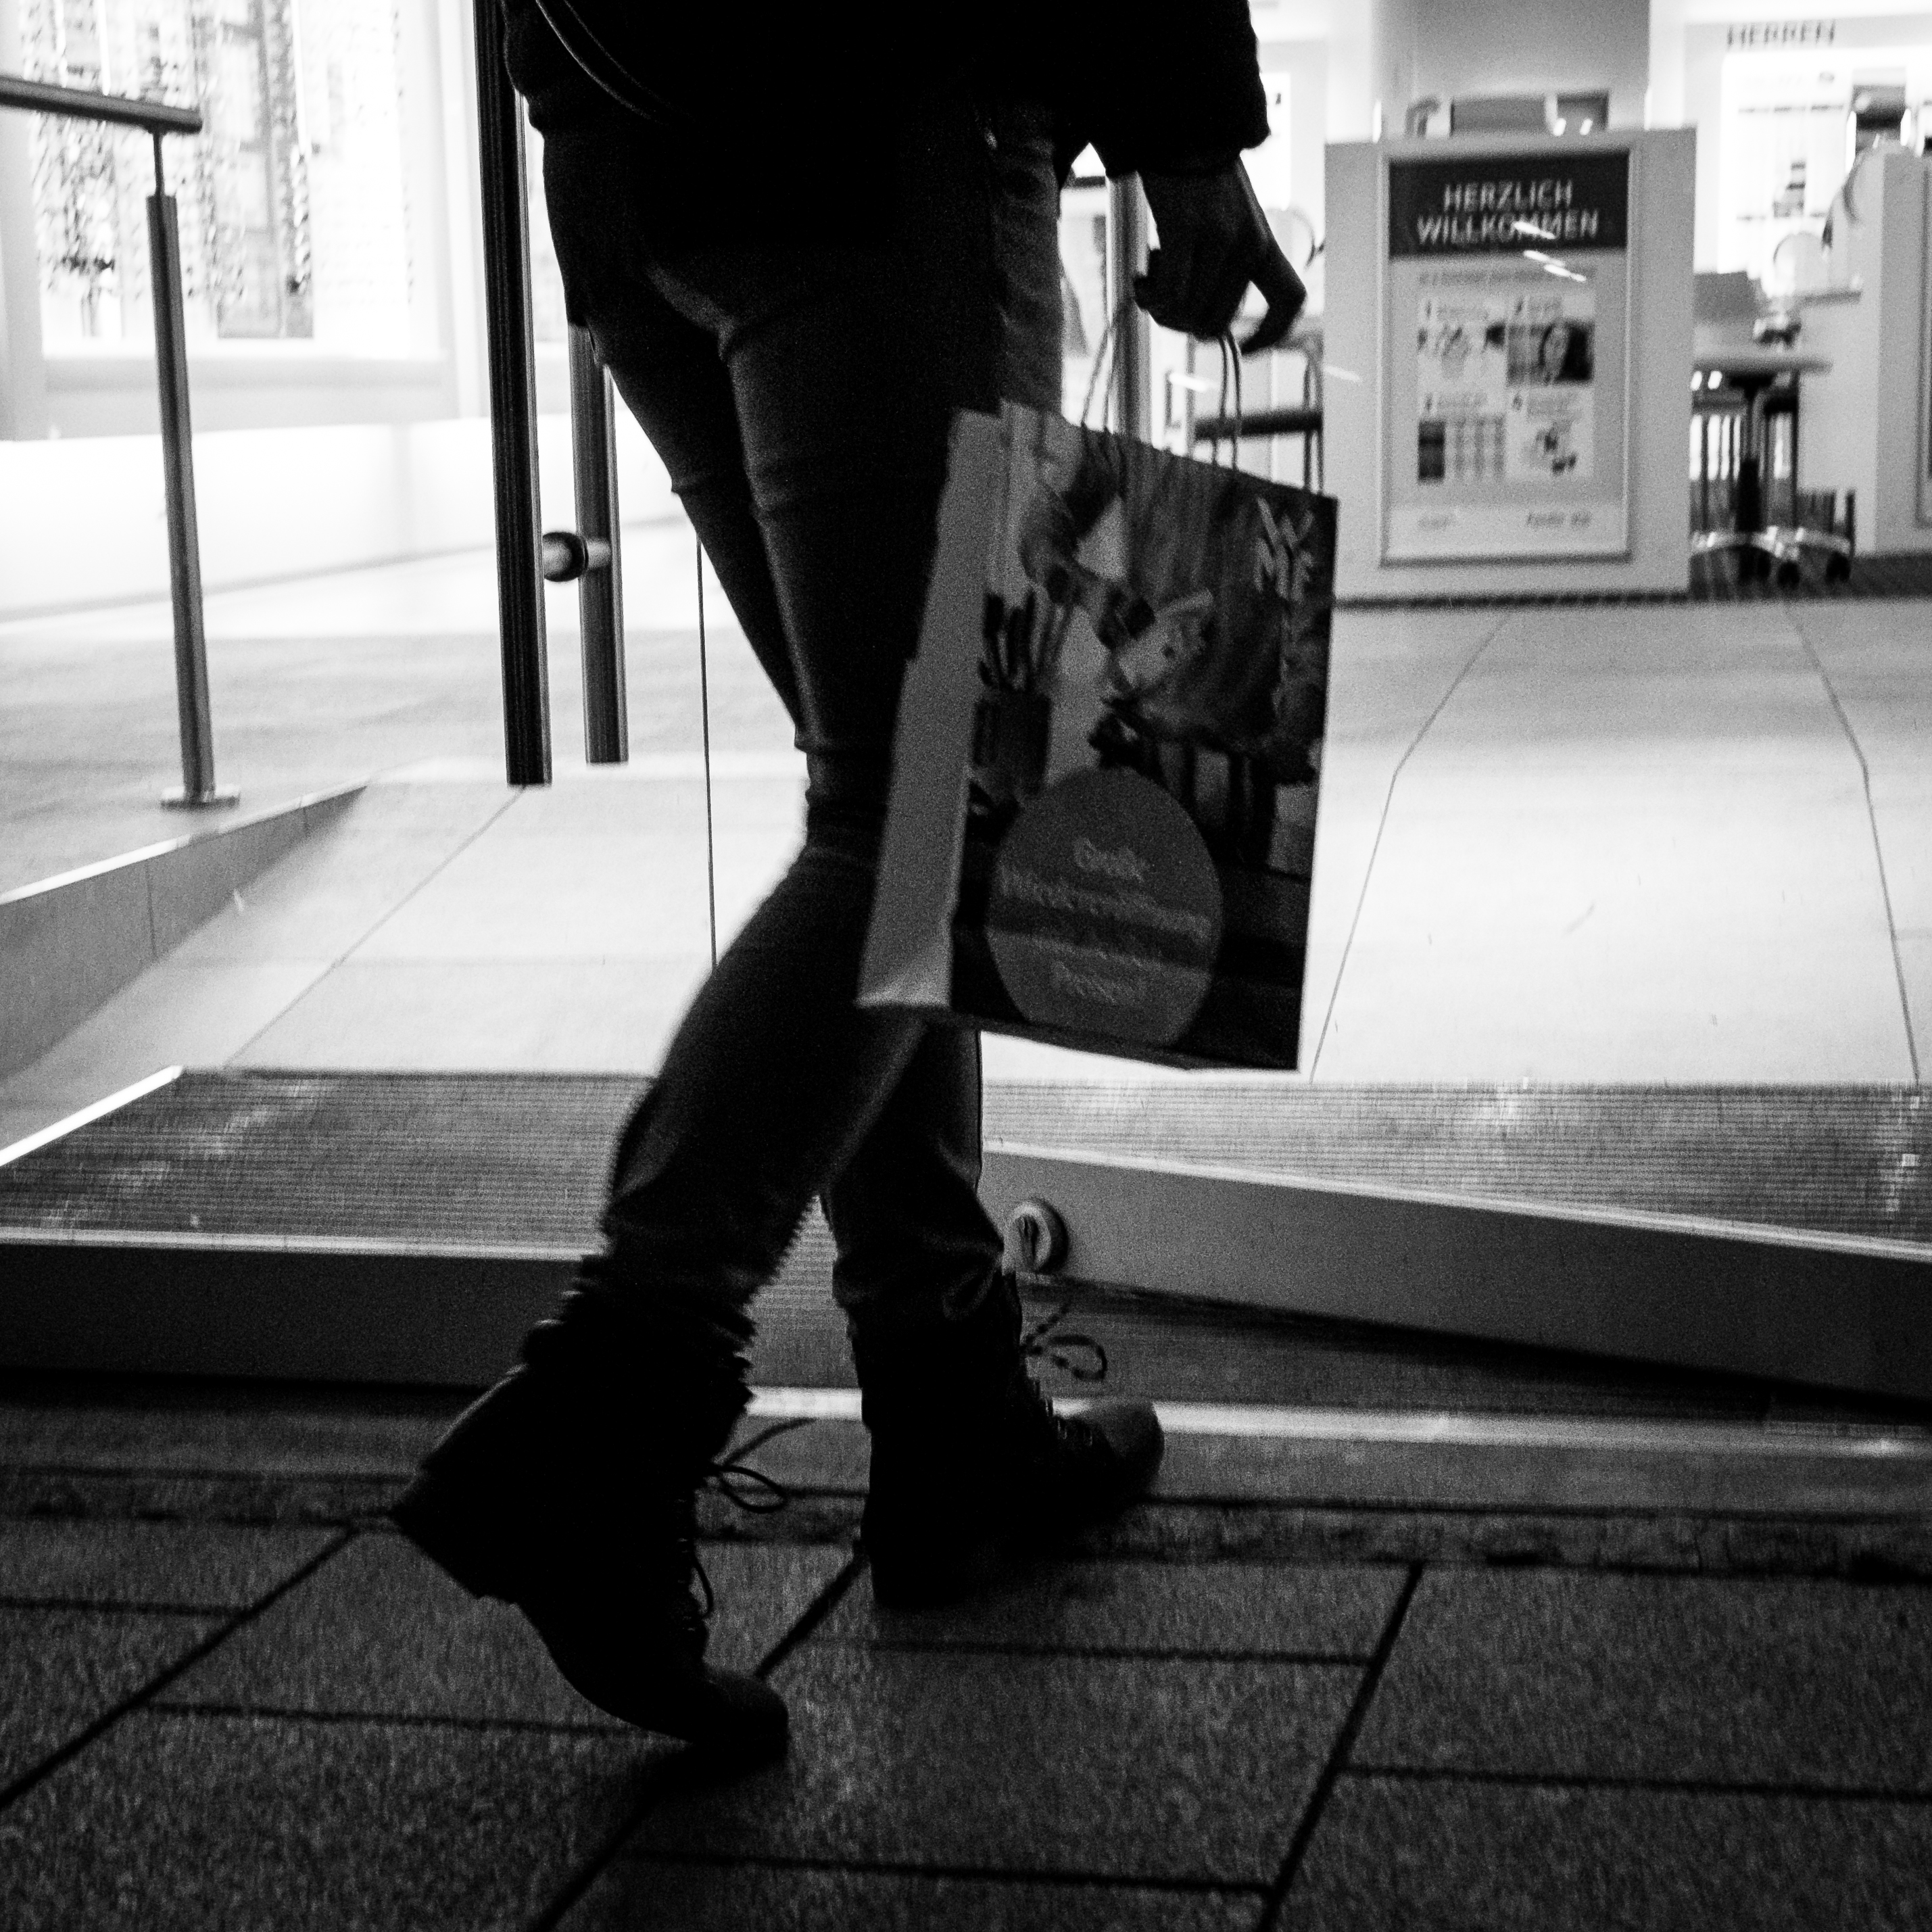
black and white, white, street, photography, leg, sitting, fashion, black, monochrome, footwear, photograph, photo shoot, monochrome photography, film noir, human positions